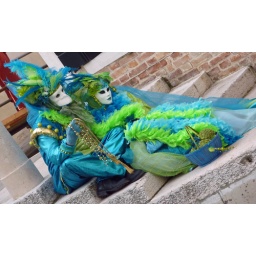
Couple in blue and green near the Salute church (P1000844a)